Broadway (Nashville, Tennessee)

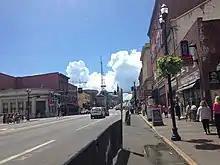
Broadway westbound approaching 3rd Avenue

The street starts at the convergence of 1st Avenue North and 1st Avenue South near the Cumberland River and runs southwest all the way to the campus of Vanderbilt University, where it takes a sharp southward turn and merges with 21st Avenue South.